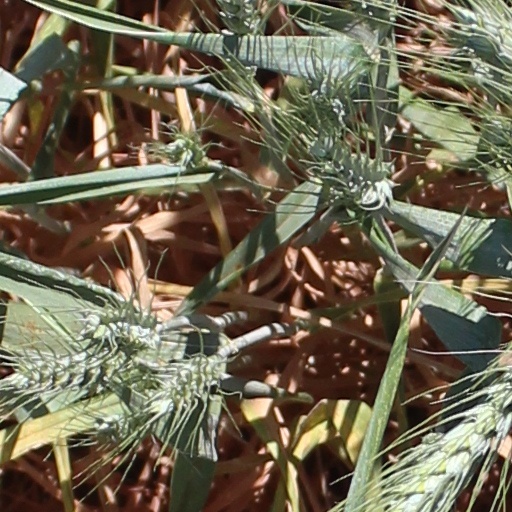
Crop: wheat